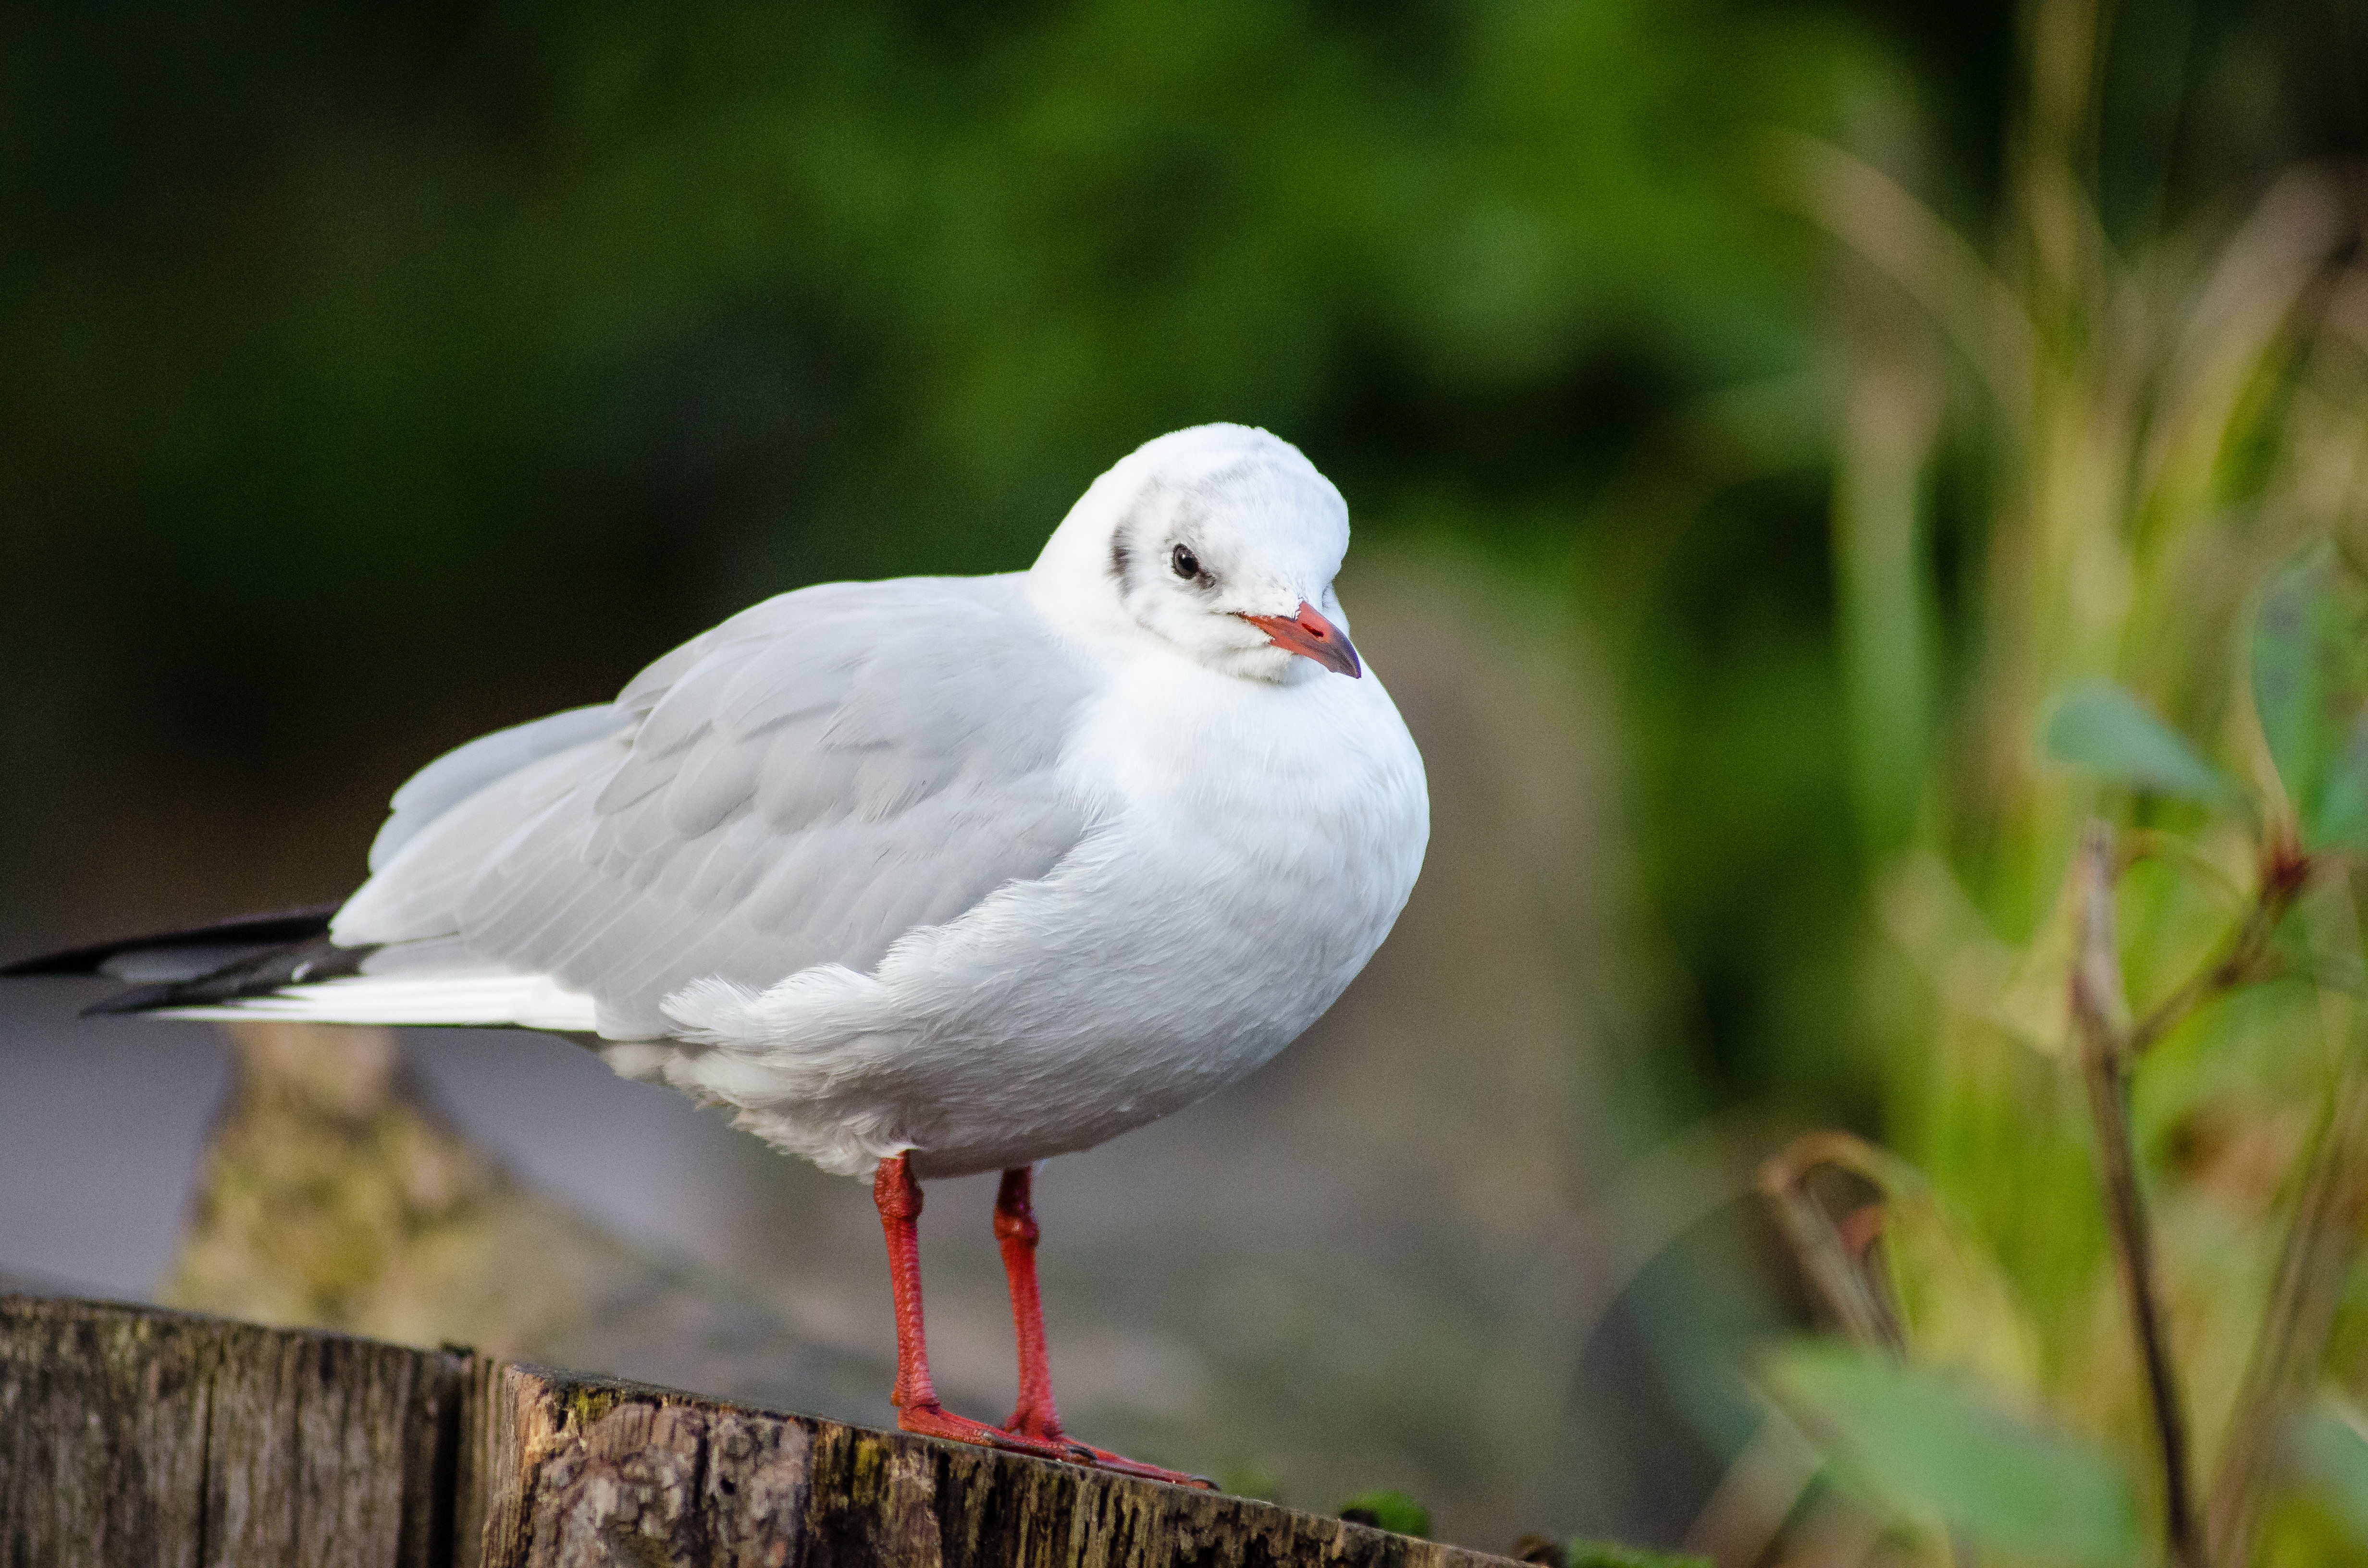
bird, wing, bokeh, white, stump, feet, animal, seabird, wildlife, zoo, high, red, gull, beak, sitting, calm, fauna, birds, grey, aves, feathers, wings, animals, rot, vertebrate, flgel, tier, iso, tiere, vogel, weis, schnabel, fse, federn, grau, curious, stumpf, sitzen, sitzend, neugierig, ridibundus, ruhig, lachmwe, chroicocephalus, charadriiformes